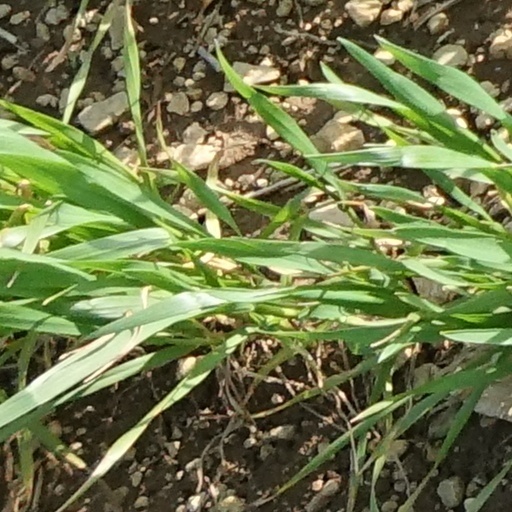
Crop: wheat